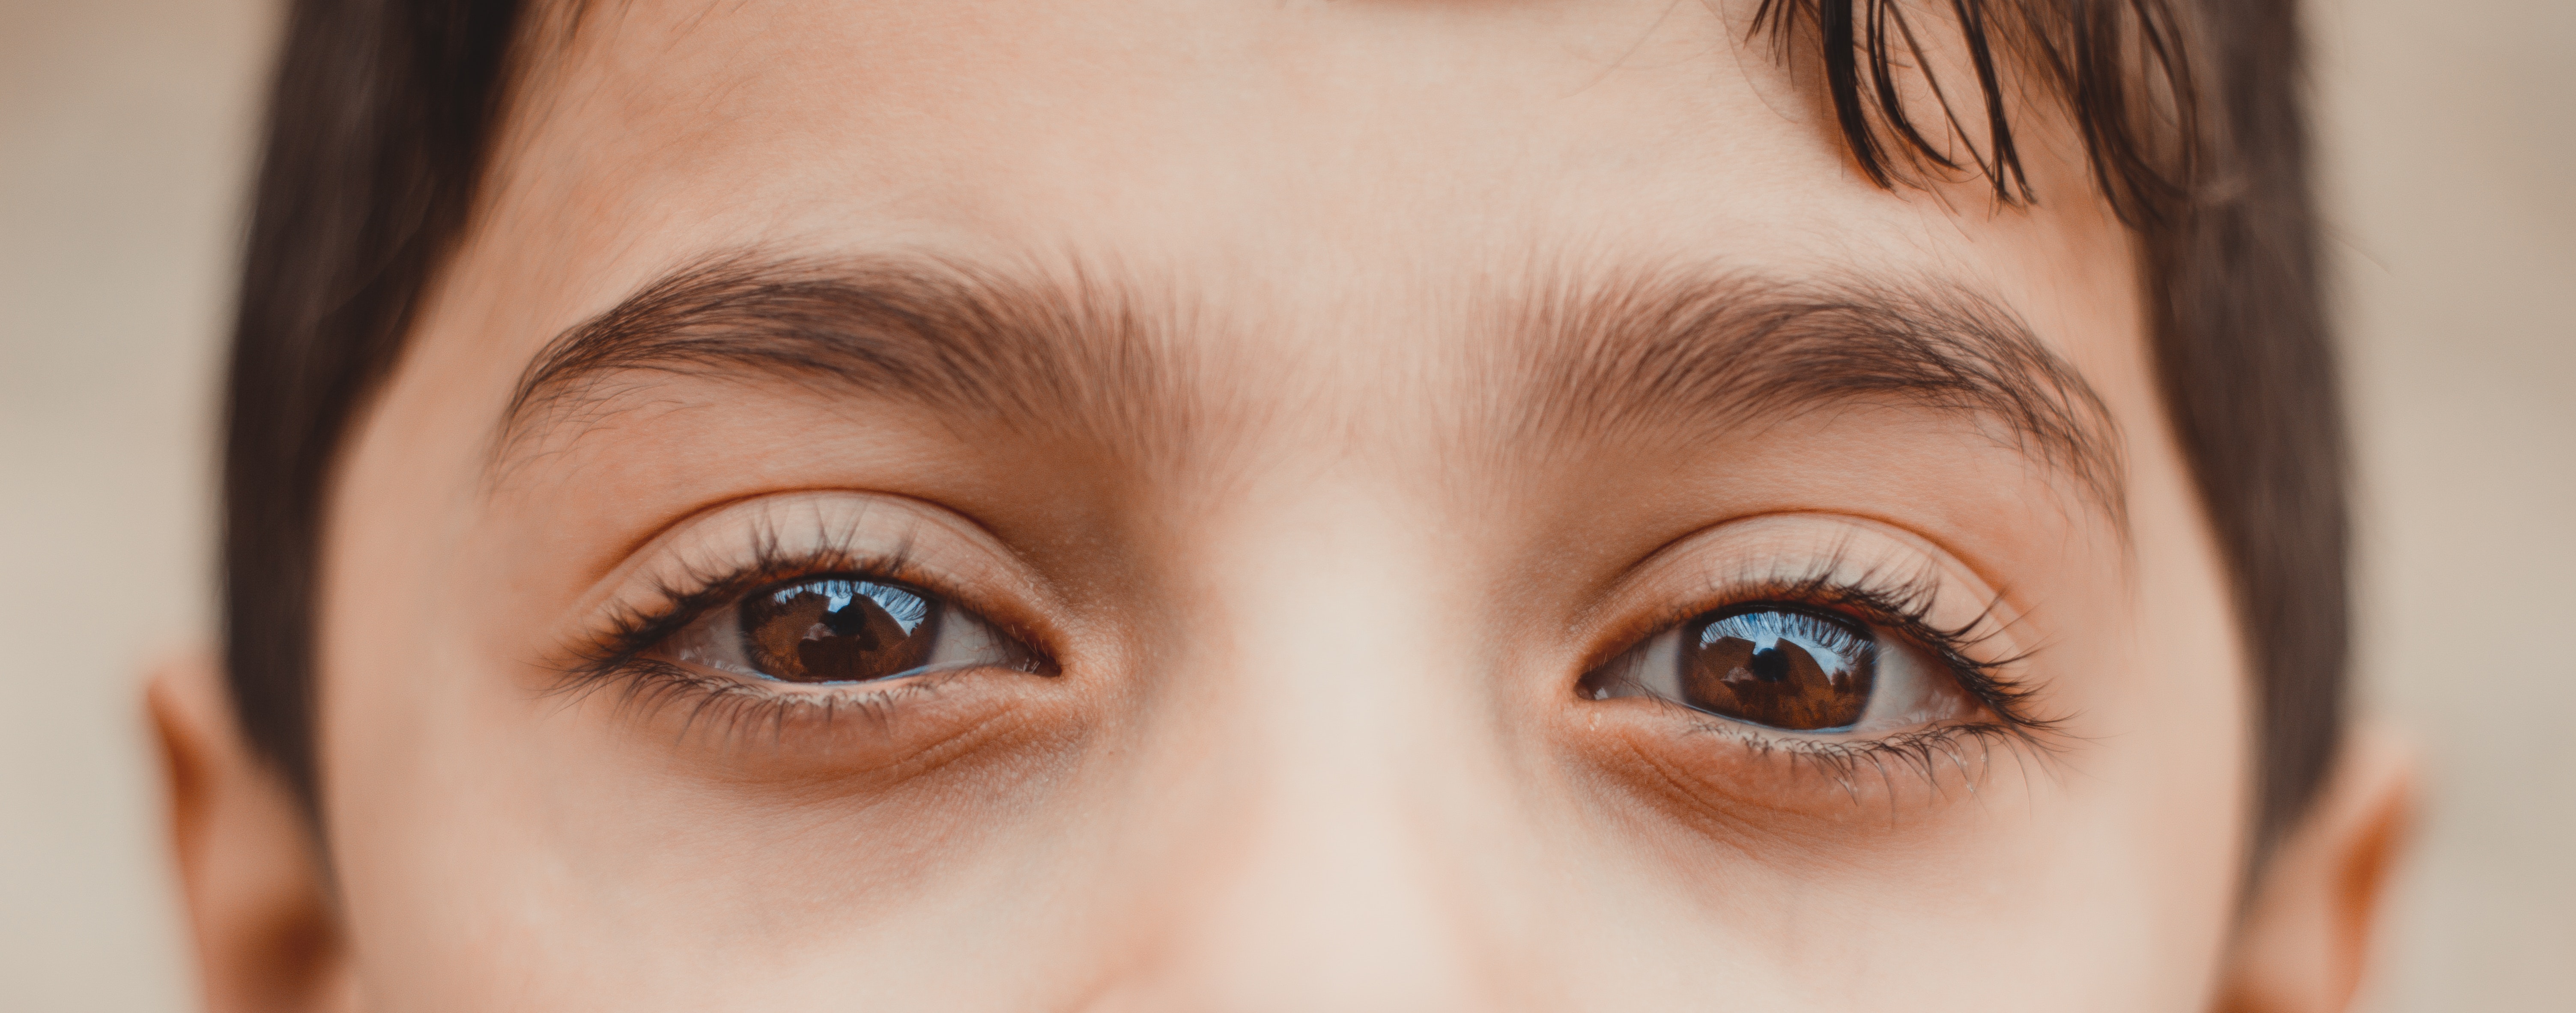
eyebrow, face, eyelash, eye, skin, forehead, close up, nose, iris, organ, head, brown, beauty, cheek, cosmetics, eyelash extensions, human body, Material property, ophthalmology, photography, brown hair, makeover, eye shadow, eye liner